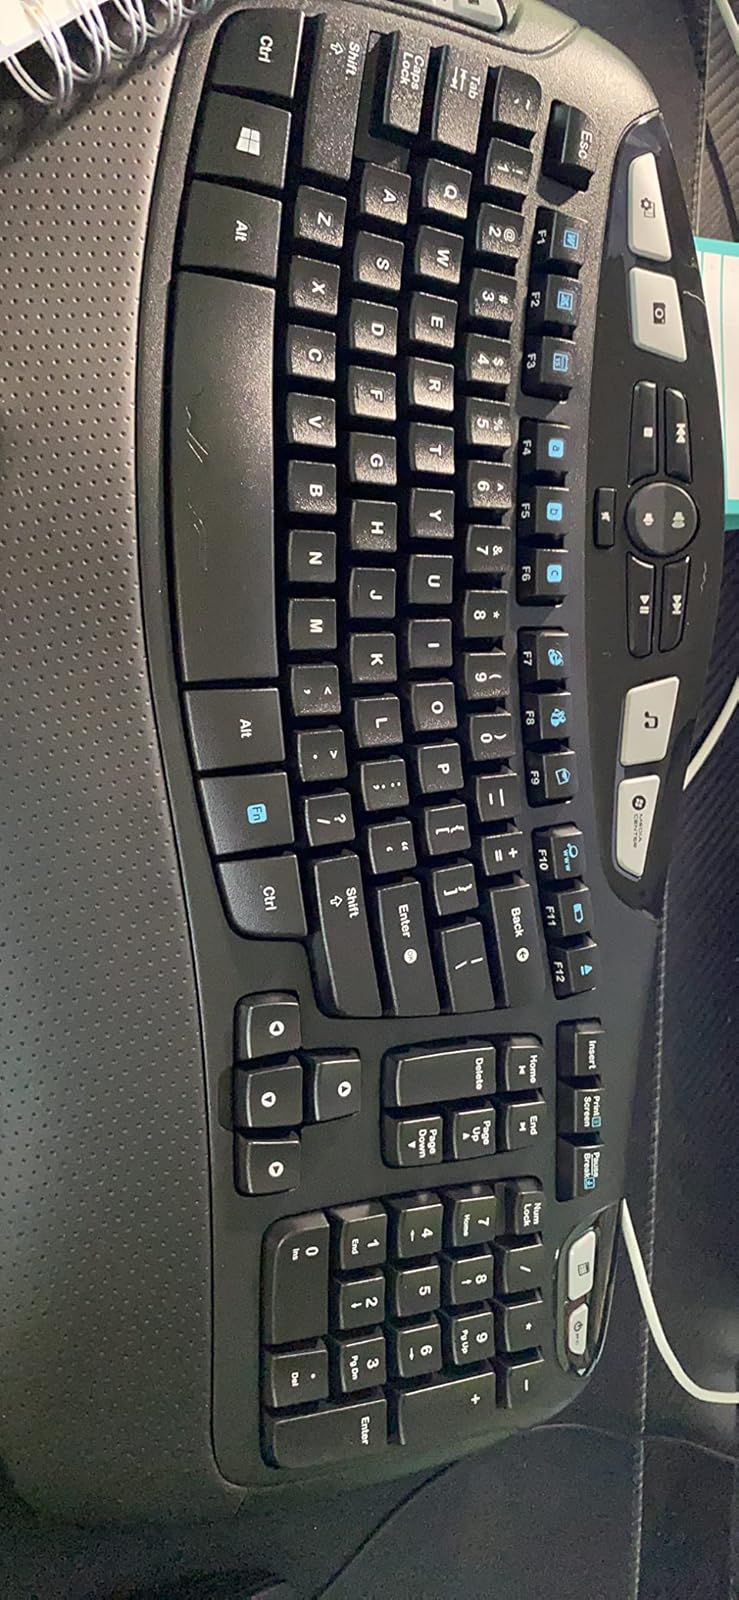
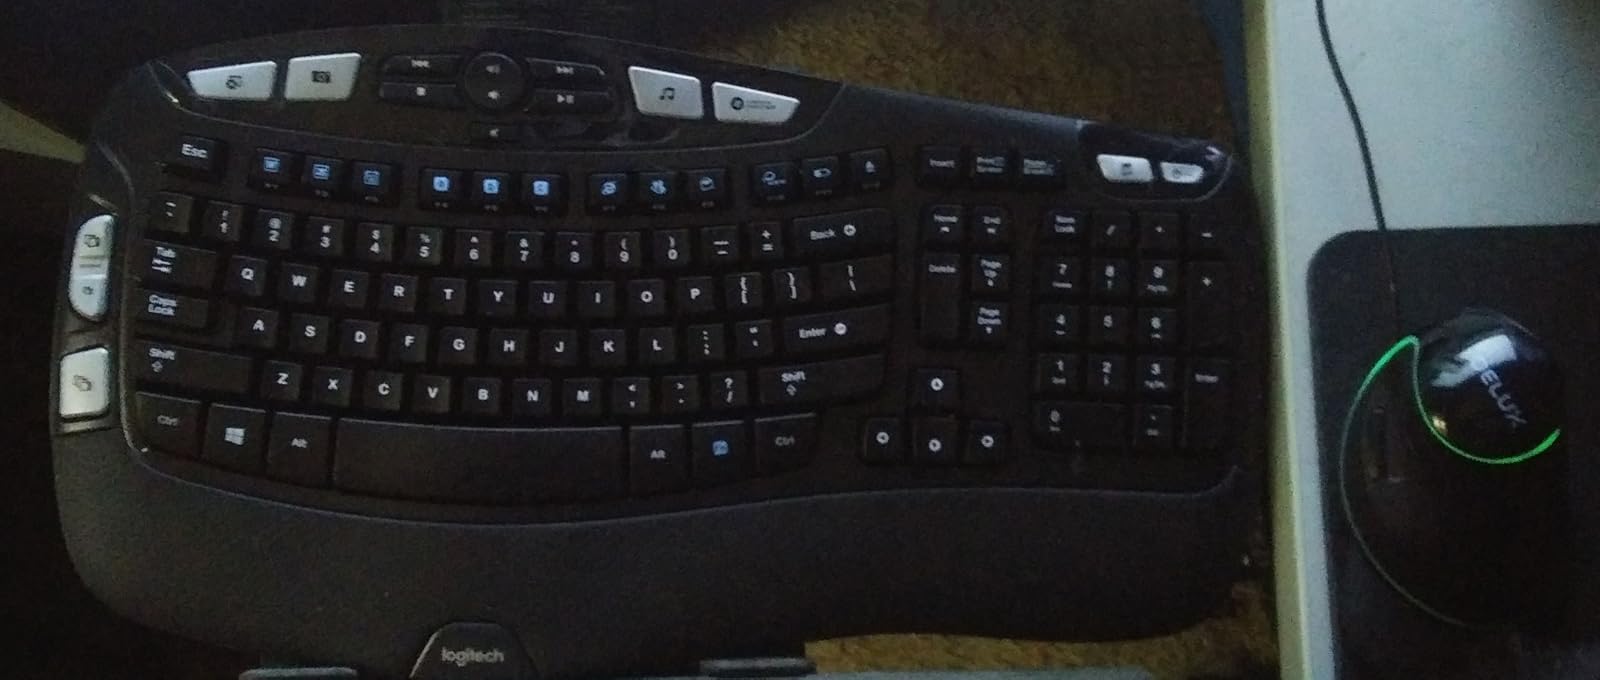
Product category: keyboard
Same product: yes